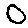
Label: 0